Fauna of Europe

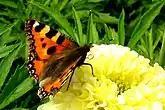
Small tortoiseshell

There are about 300 Neuropteran, over 1000 Orthopteran, 150 cockroach and 1000 caddisfly species in Europe. The dipteran fauna consists of 12,000 species of Brachycera and 7000 species of Nematocera. Among over 20,000 Hymenopterans are 180 species of ants. About 25,000 species of beetles are recorded from Europe (including about 2600 ground beetles, 700 longhorn beetles, 1700 leaf beetles, 200 ladybird beetles, 5000 rove beetles and 5000 weevils).